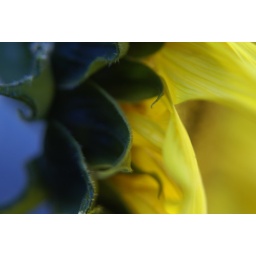
My one sunflower that grew by mistake from a disgarded bird seed...